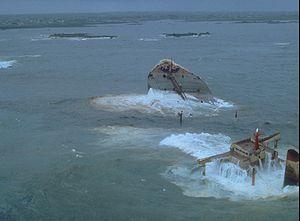
L'Amoco Cadiz était un pétrolier supertanker de classe VLCC libérien lancé en 1974 pour la société américaine de transports pétroliers et chimiques Amoco afin de transporter du pétrole depuis le golfe Persique vers l'Europe. Son naufrage en mars 1978 en bordure des côtes bretonnes, à Portsall, provoqua une marée noire considérée, aujourd'hui encore, comme l'une des pires catastrophes écologiques de l'Histoire.
La protection de l'environnement en France, initiée par quelques écrivains, scientifiques et agronomes isolés de la première moitié du XXᵉ siècle, commence véritablement à être prise en charge par l'État à partir des années 1950. À cette protection de la nature par en haut se superpose un mouvement militant écologiste né de Mai 1968. Dans les années 1980, ce mouvement s'essouffle. Mais il a suscité la diffusion des préoccupations environnementales à l'ensemble de la société. À la fin du siècle, la défense de la nature ne concerne plus uniquement des intellectuels, des scientifiques, des hauts fonctionnaires et des militants : elle est aussi prise en charge par des entreprises et des agriculteurs. La protection de l'environnement est devenue un thème politique et un sujet de société.